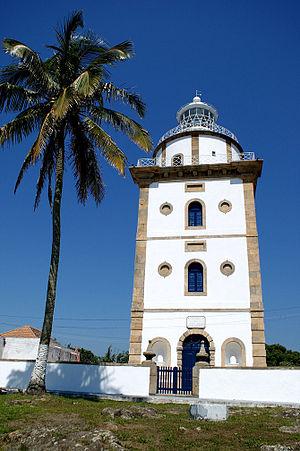
Cette liste recense les principaux phares et feux balisant les côtes du Brésil, du Nord au Sud du pays ainsi que ceux des îles de l'Atlantique et de la Base antarctique Comandante Ferraz.